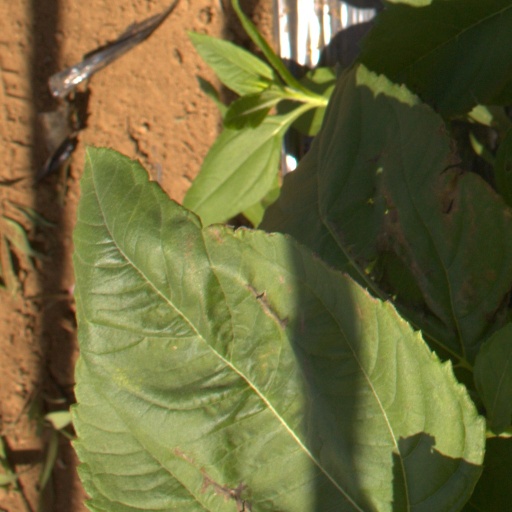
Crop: Jerusalem artichoke